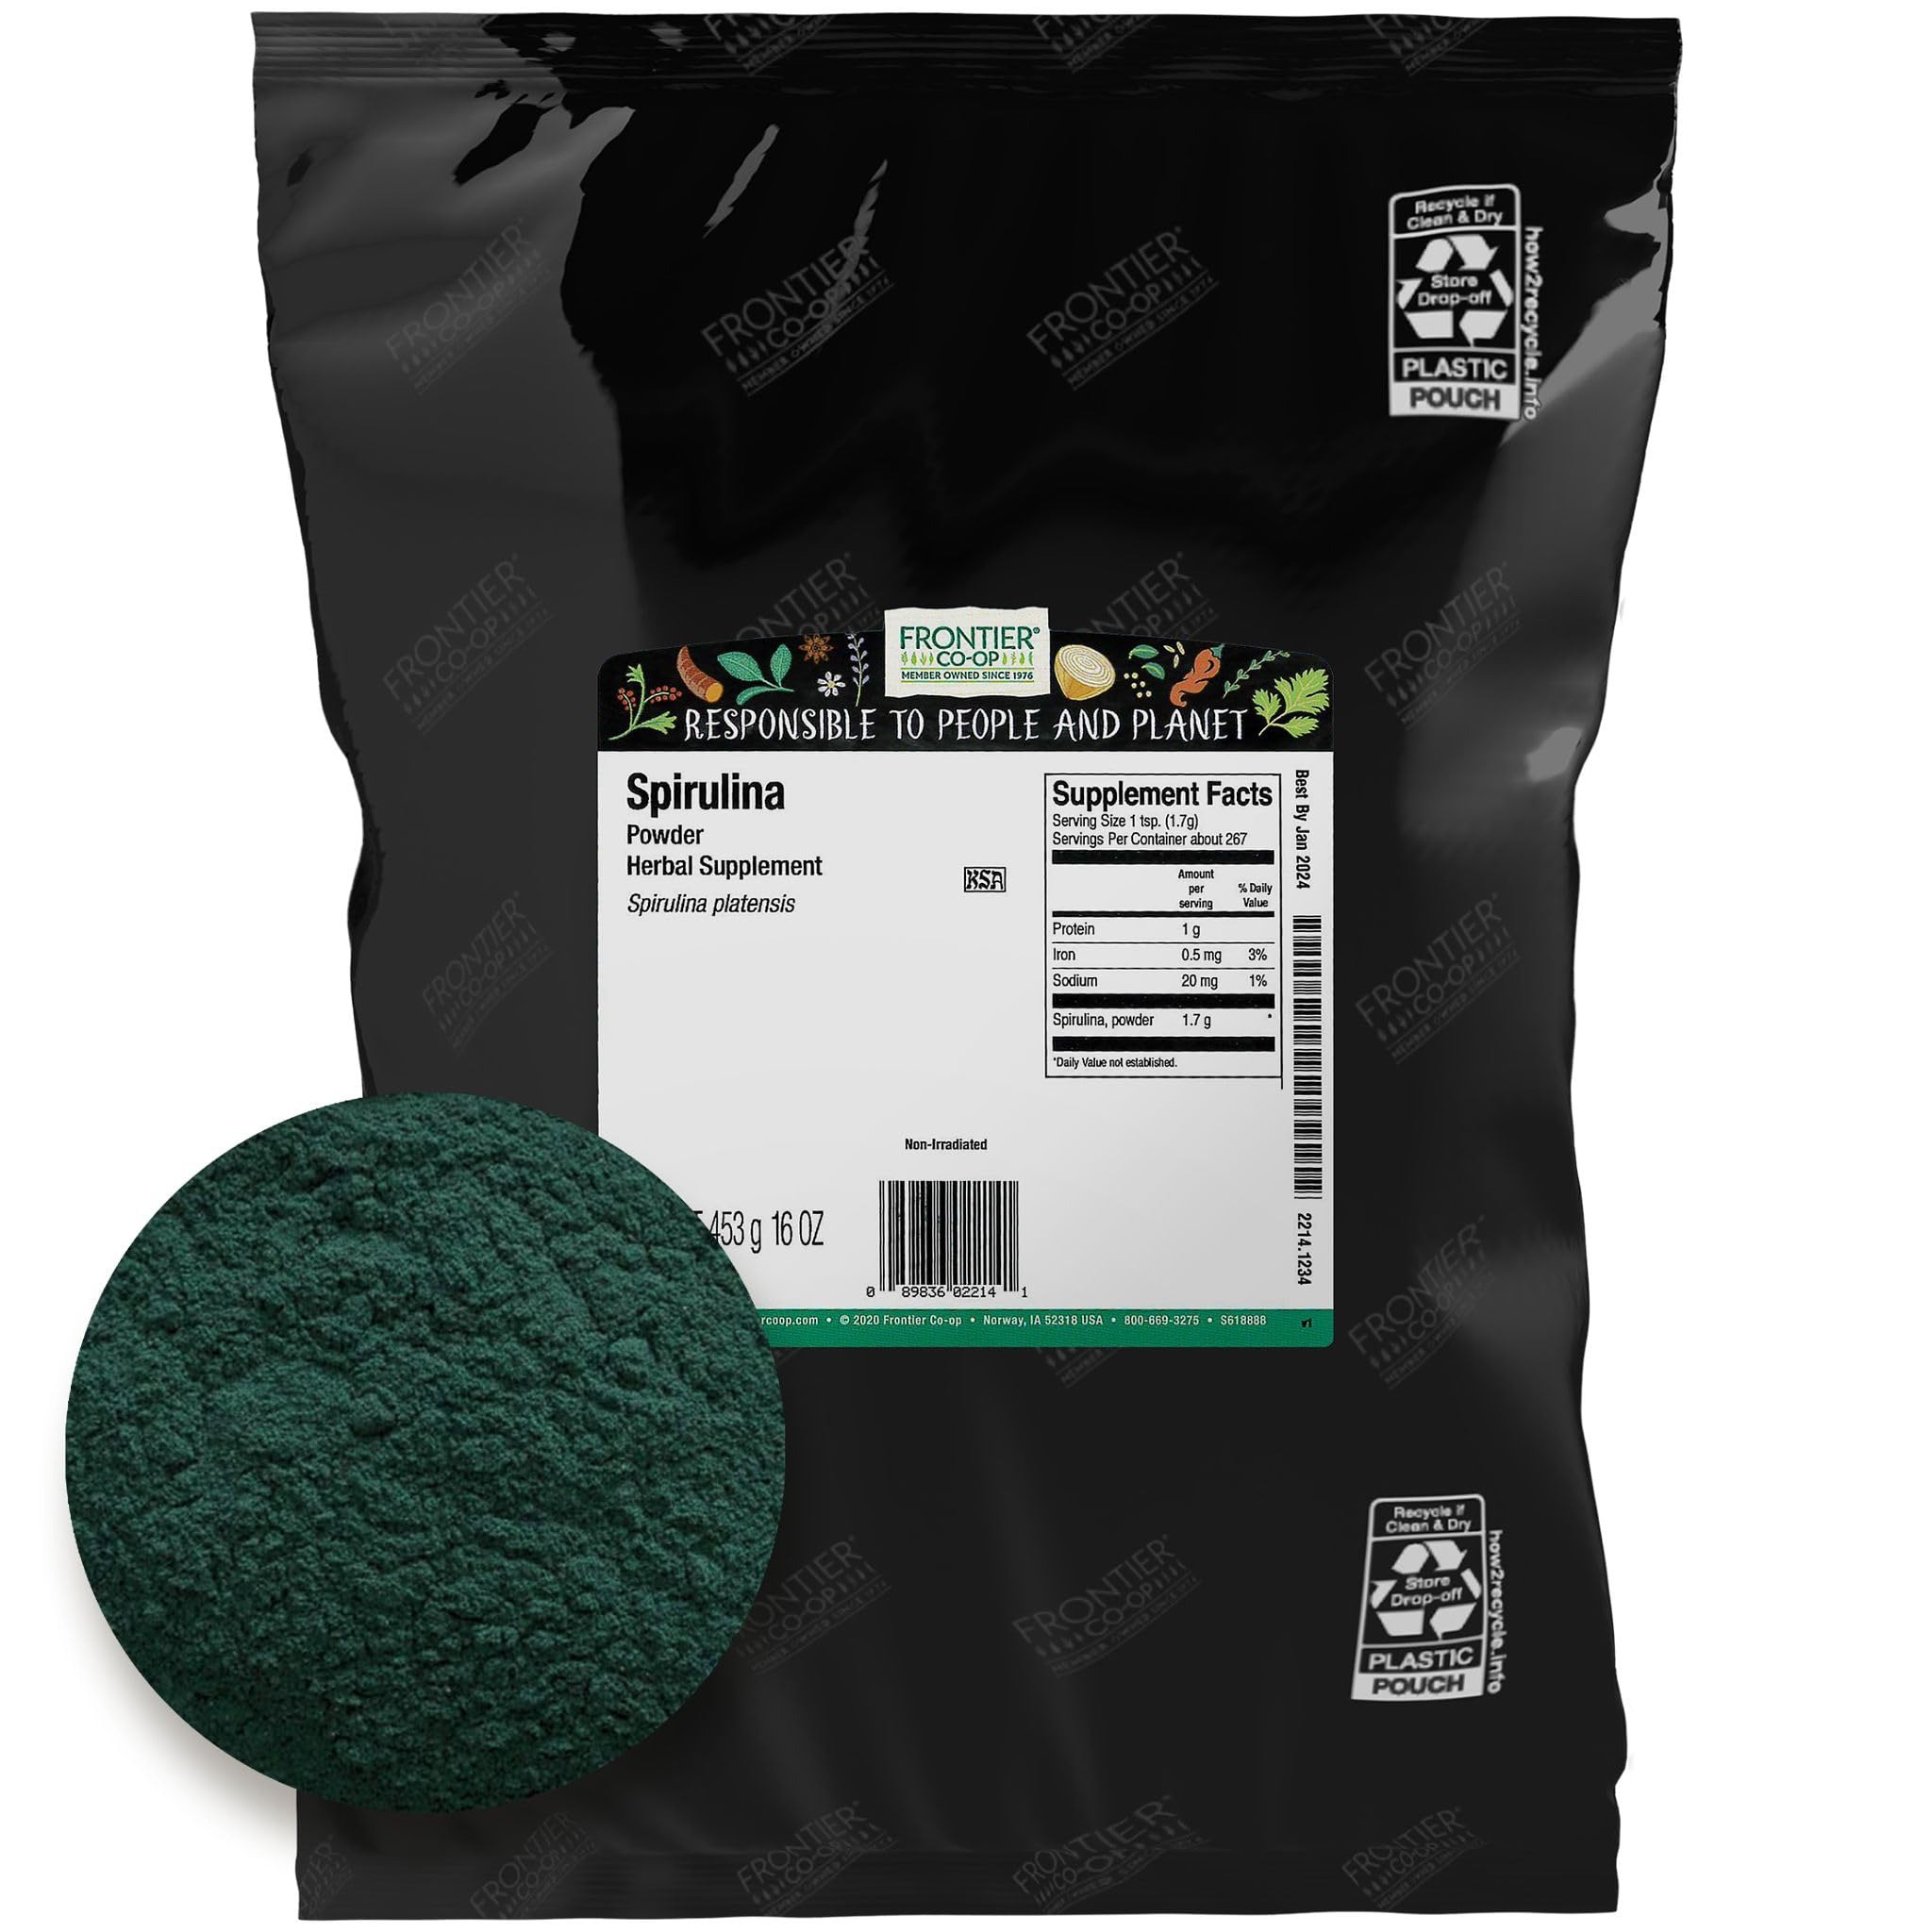
Item Name: Frontier Bulk Spirulina Powder, 16 Ounce
Bullet Point: Frontier Bulk Spirulina Powder, 16 Ounce
Value: 16.0
Unit: Ounce

Price: 36.875